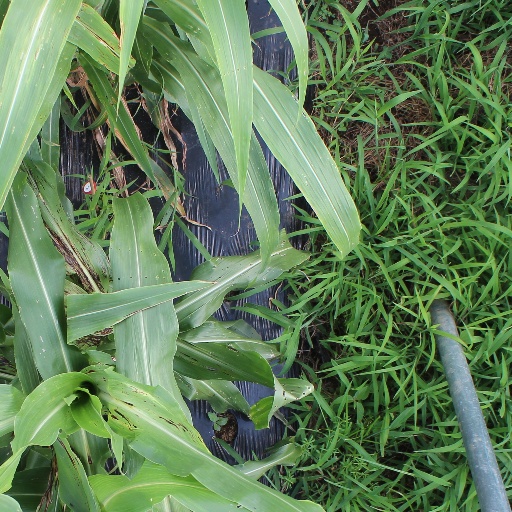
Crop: sorghum